Malthouse Theatre

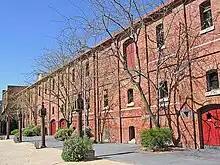
The building from The Malthouse's Courtyard

In 1986 owners Carlton & United Breweries donated the building to Playbox Theatre Company to refurbish as their permanent home. After years of fundraising and construction, The CUB Malthouse theatre complex opened officially on 25 August 1990. The Beckett Theatre had opened on 16 March 1990 with "The Forty Lounge Cafe" by Tes Lyssiotis, and the Merlyn Theatre on 28 May 1990 with Cafe Fledermaus by Robyn Archer.